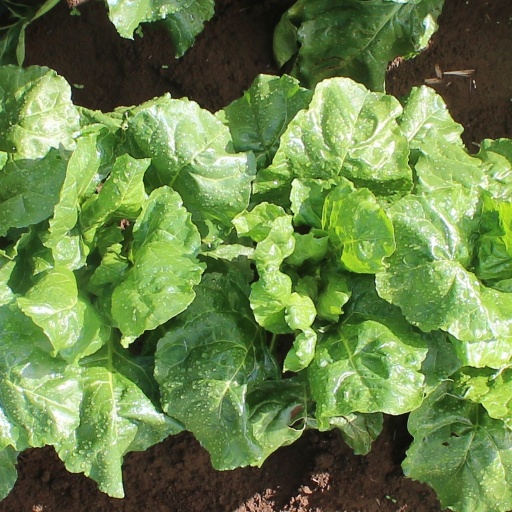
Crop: sugar beet